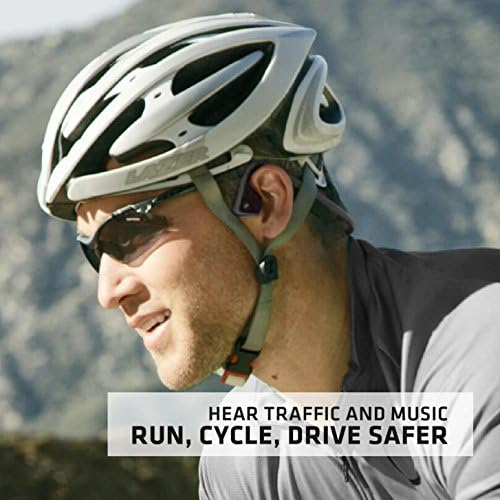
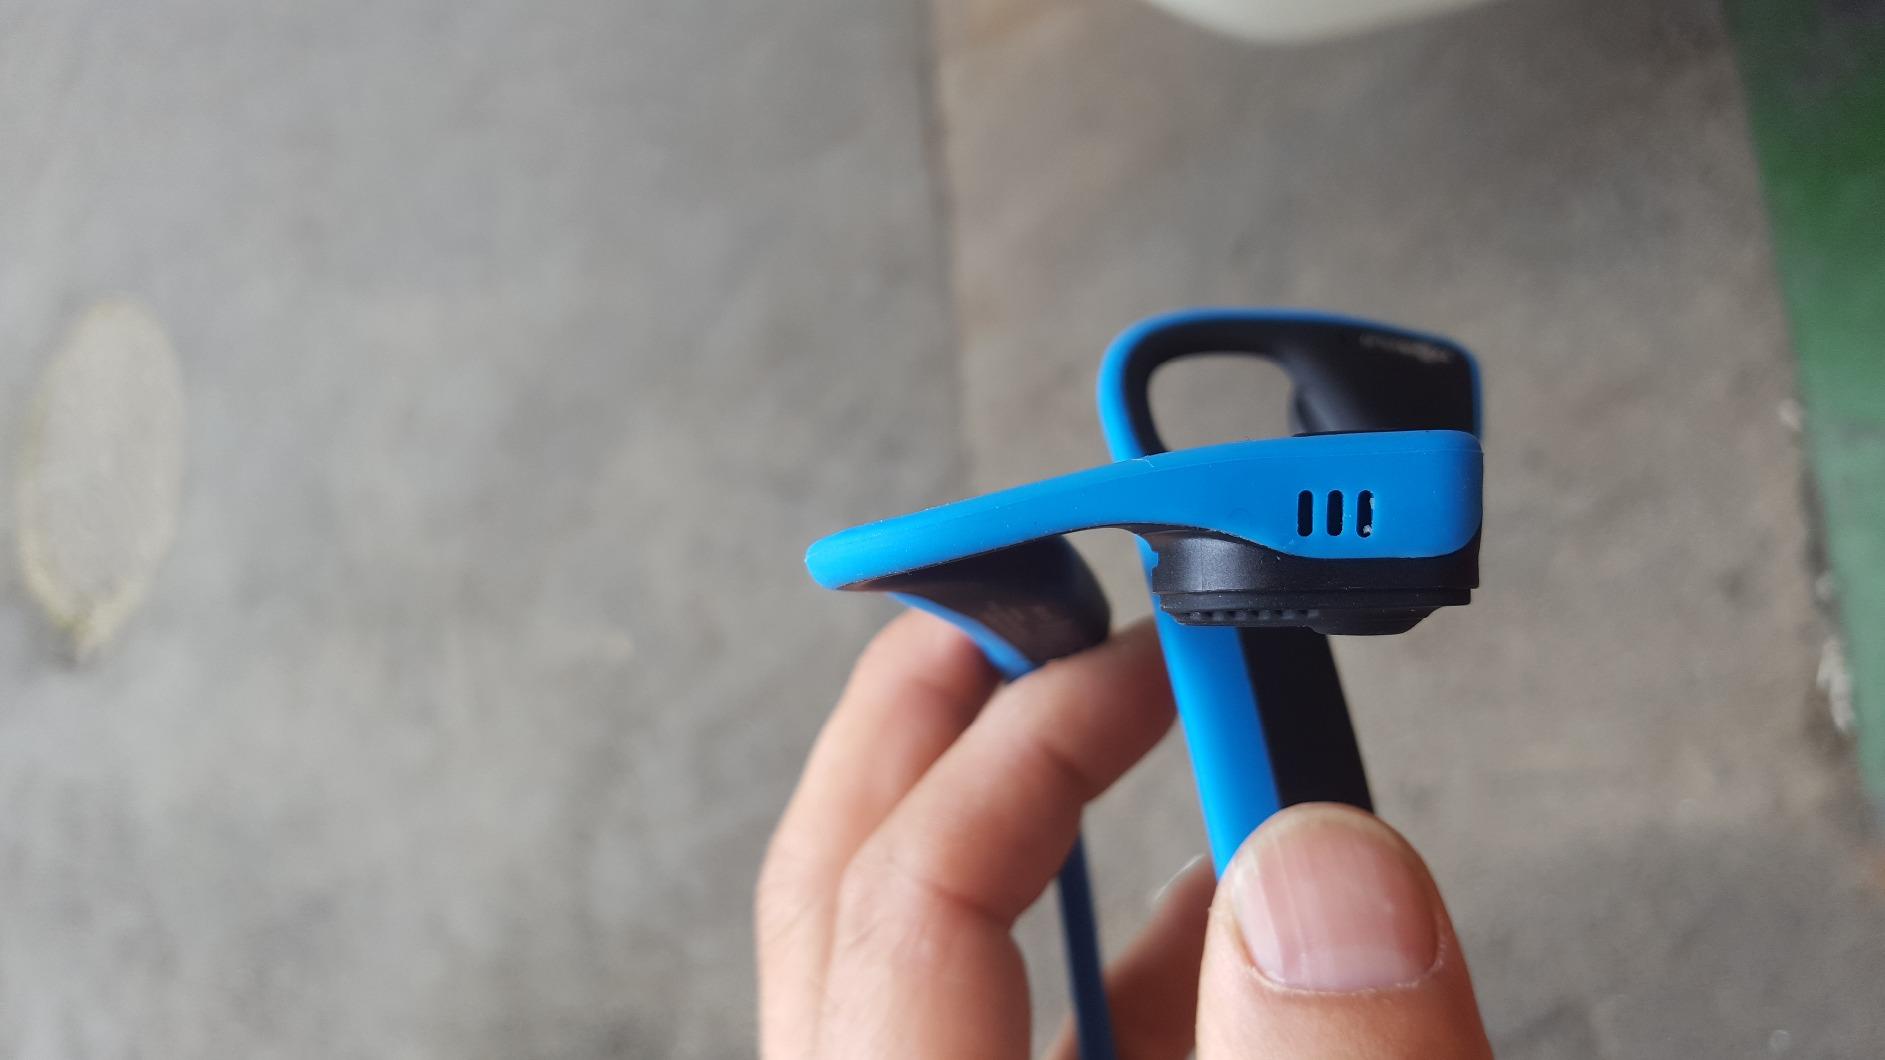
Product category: headphones
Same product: no